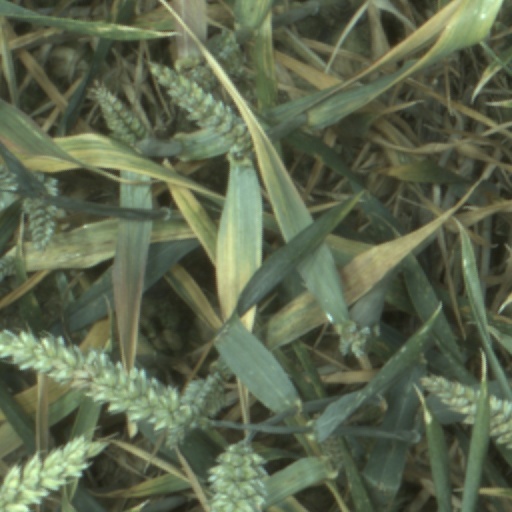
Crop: wheat